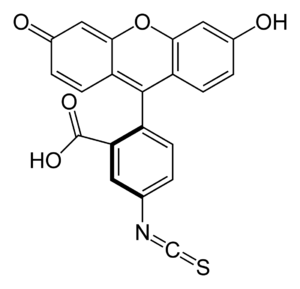
L'isothiocyanate de fluorescéine est un dérivé de la fluorescéine, utilisé dans un large spectre d'applications comme la cytométrie en flux. Le FITC est une molécule de fluorescéine fonctionnalisée avec un groupe réactif isothiocyanate, remplaçant un atome d'hydrogène sur le cycle le plus bas de la structure. Ce dérivé réagit avec les nucléophiles comme les groupes amines et sulfhydryles des protéines.